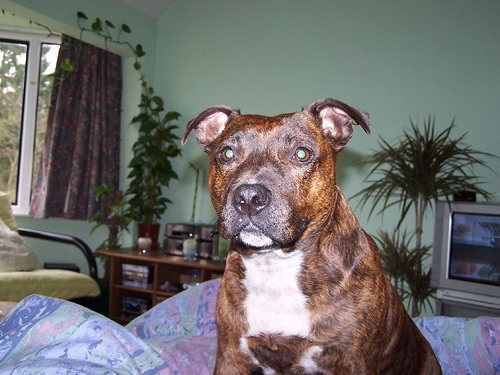
Animal: dog
Breed: staffordshire_bull_terrier